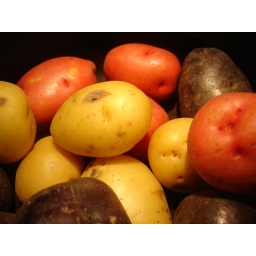
Red, white & blue potatoes in my cast iron pot